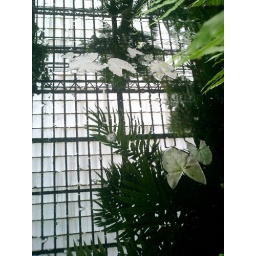
This is actually a reflection in the dark black water of a pond.